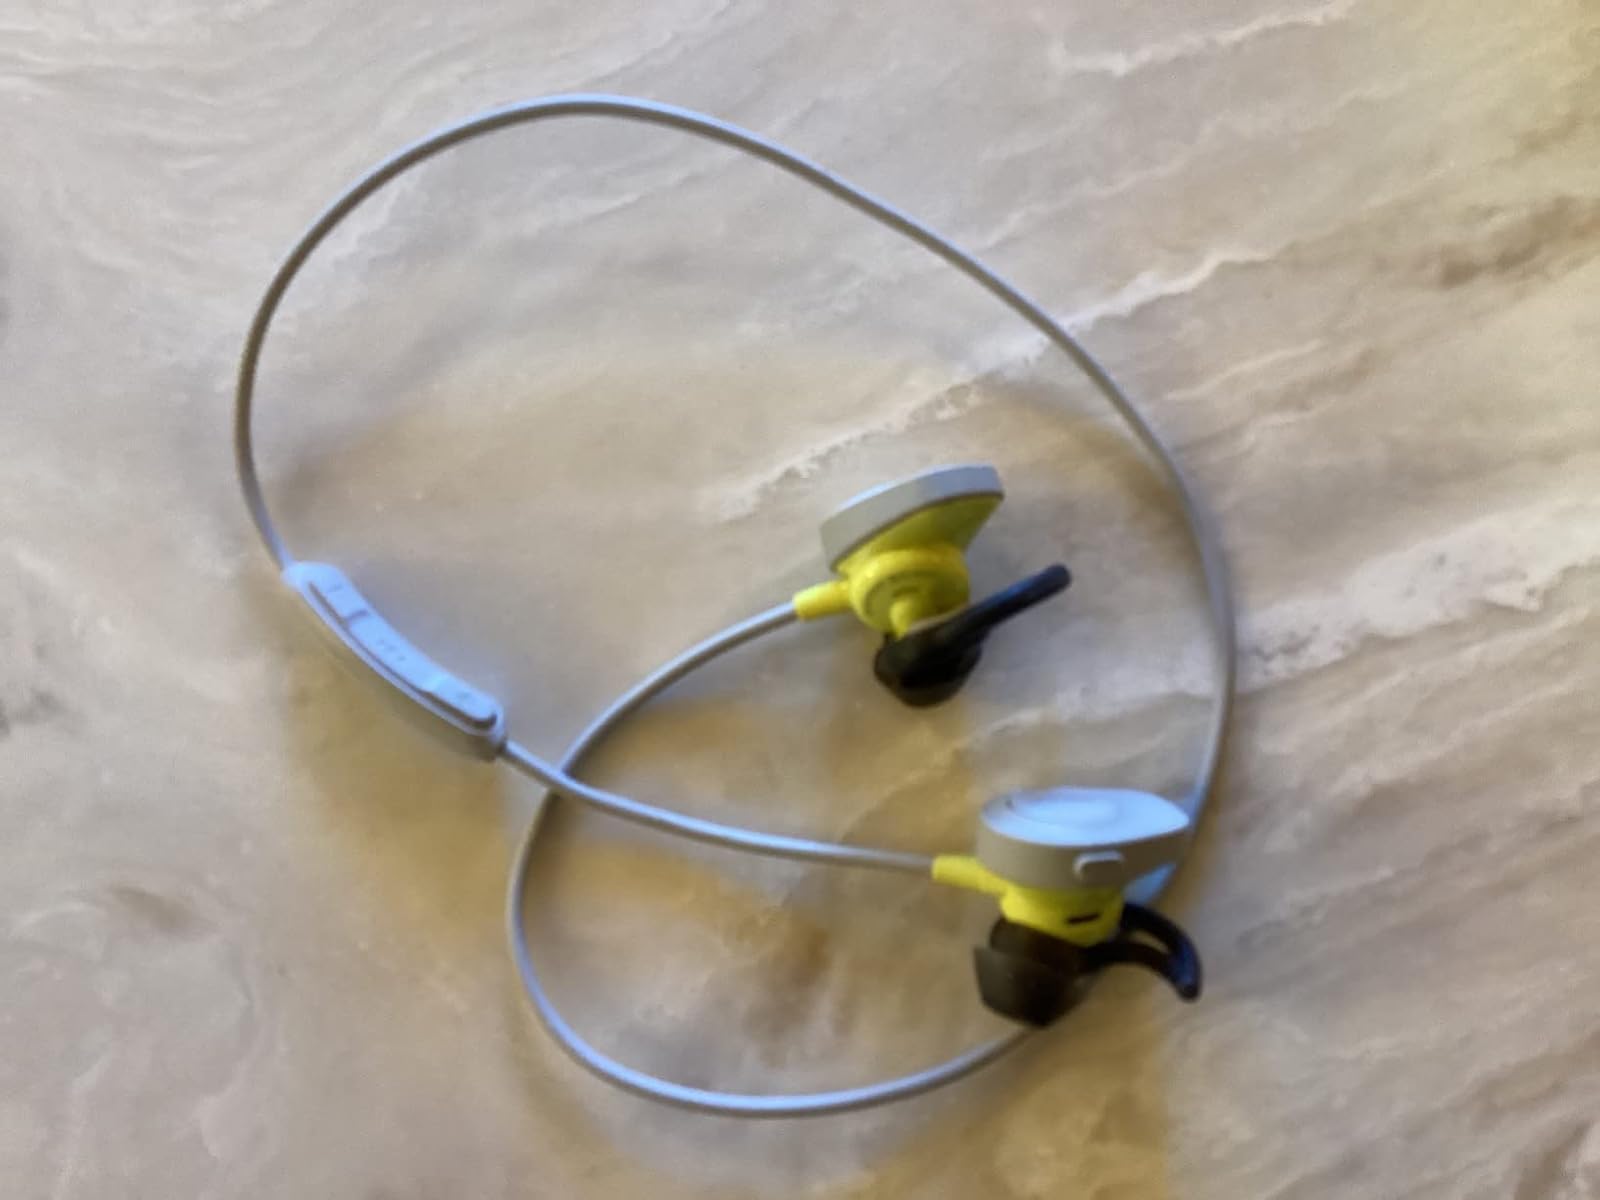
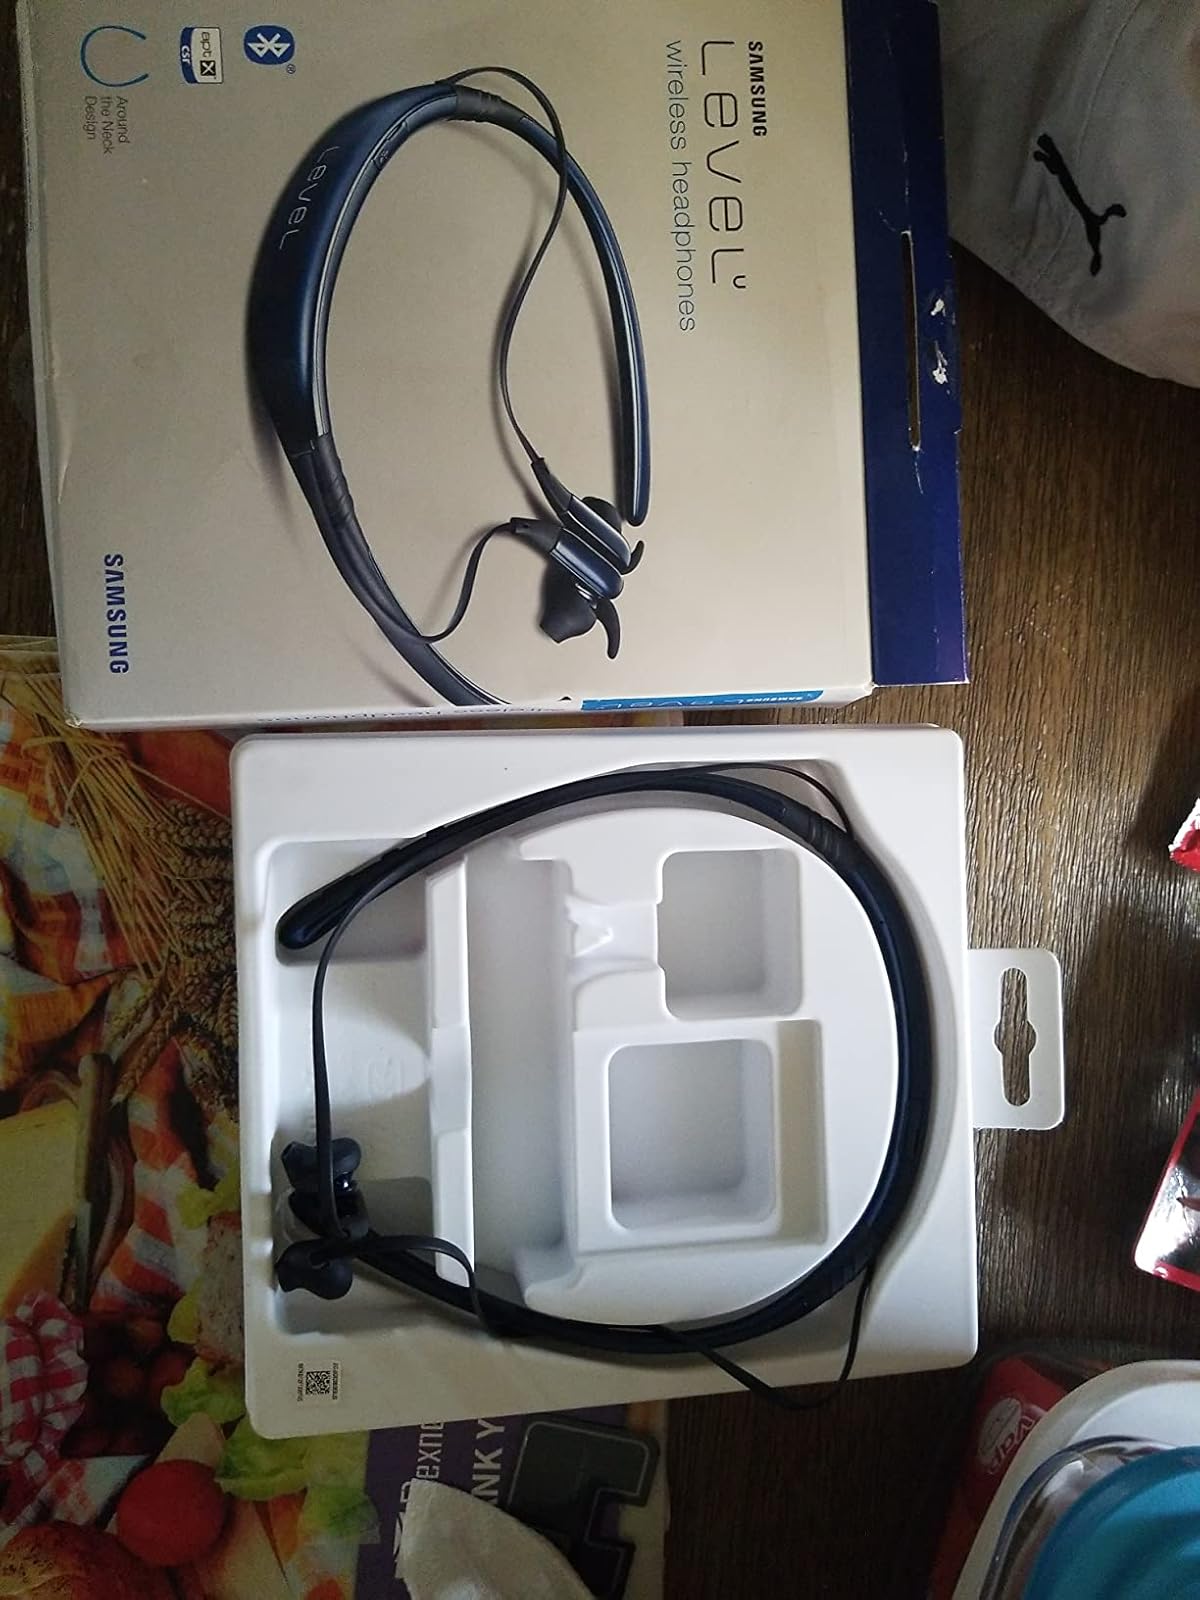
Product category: headphones
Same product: no